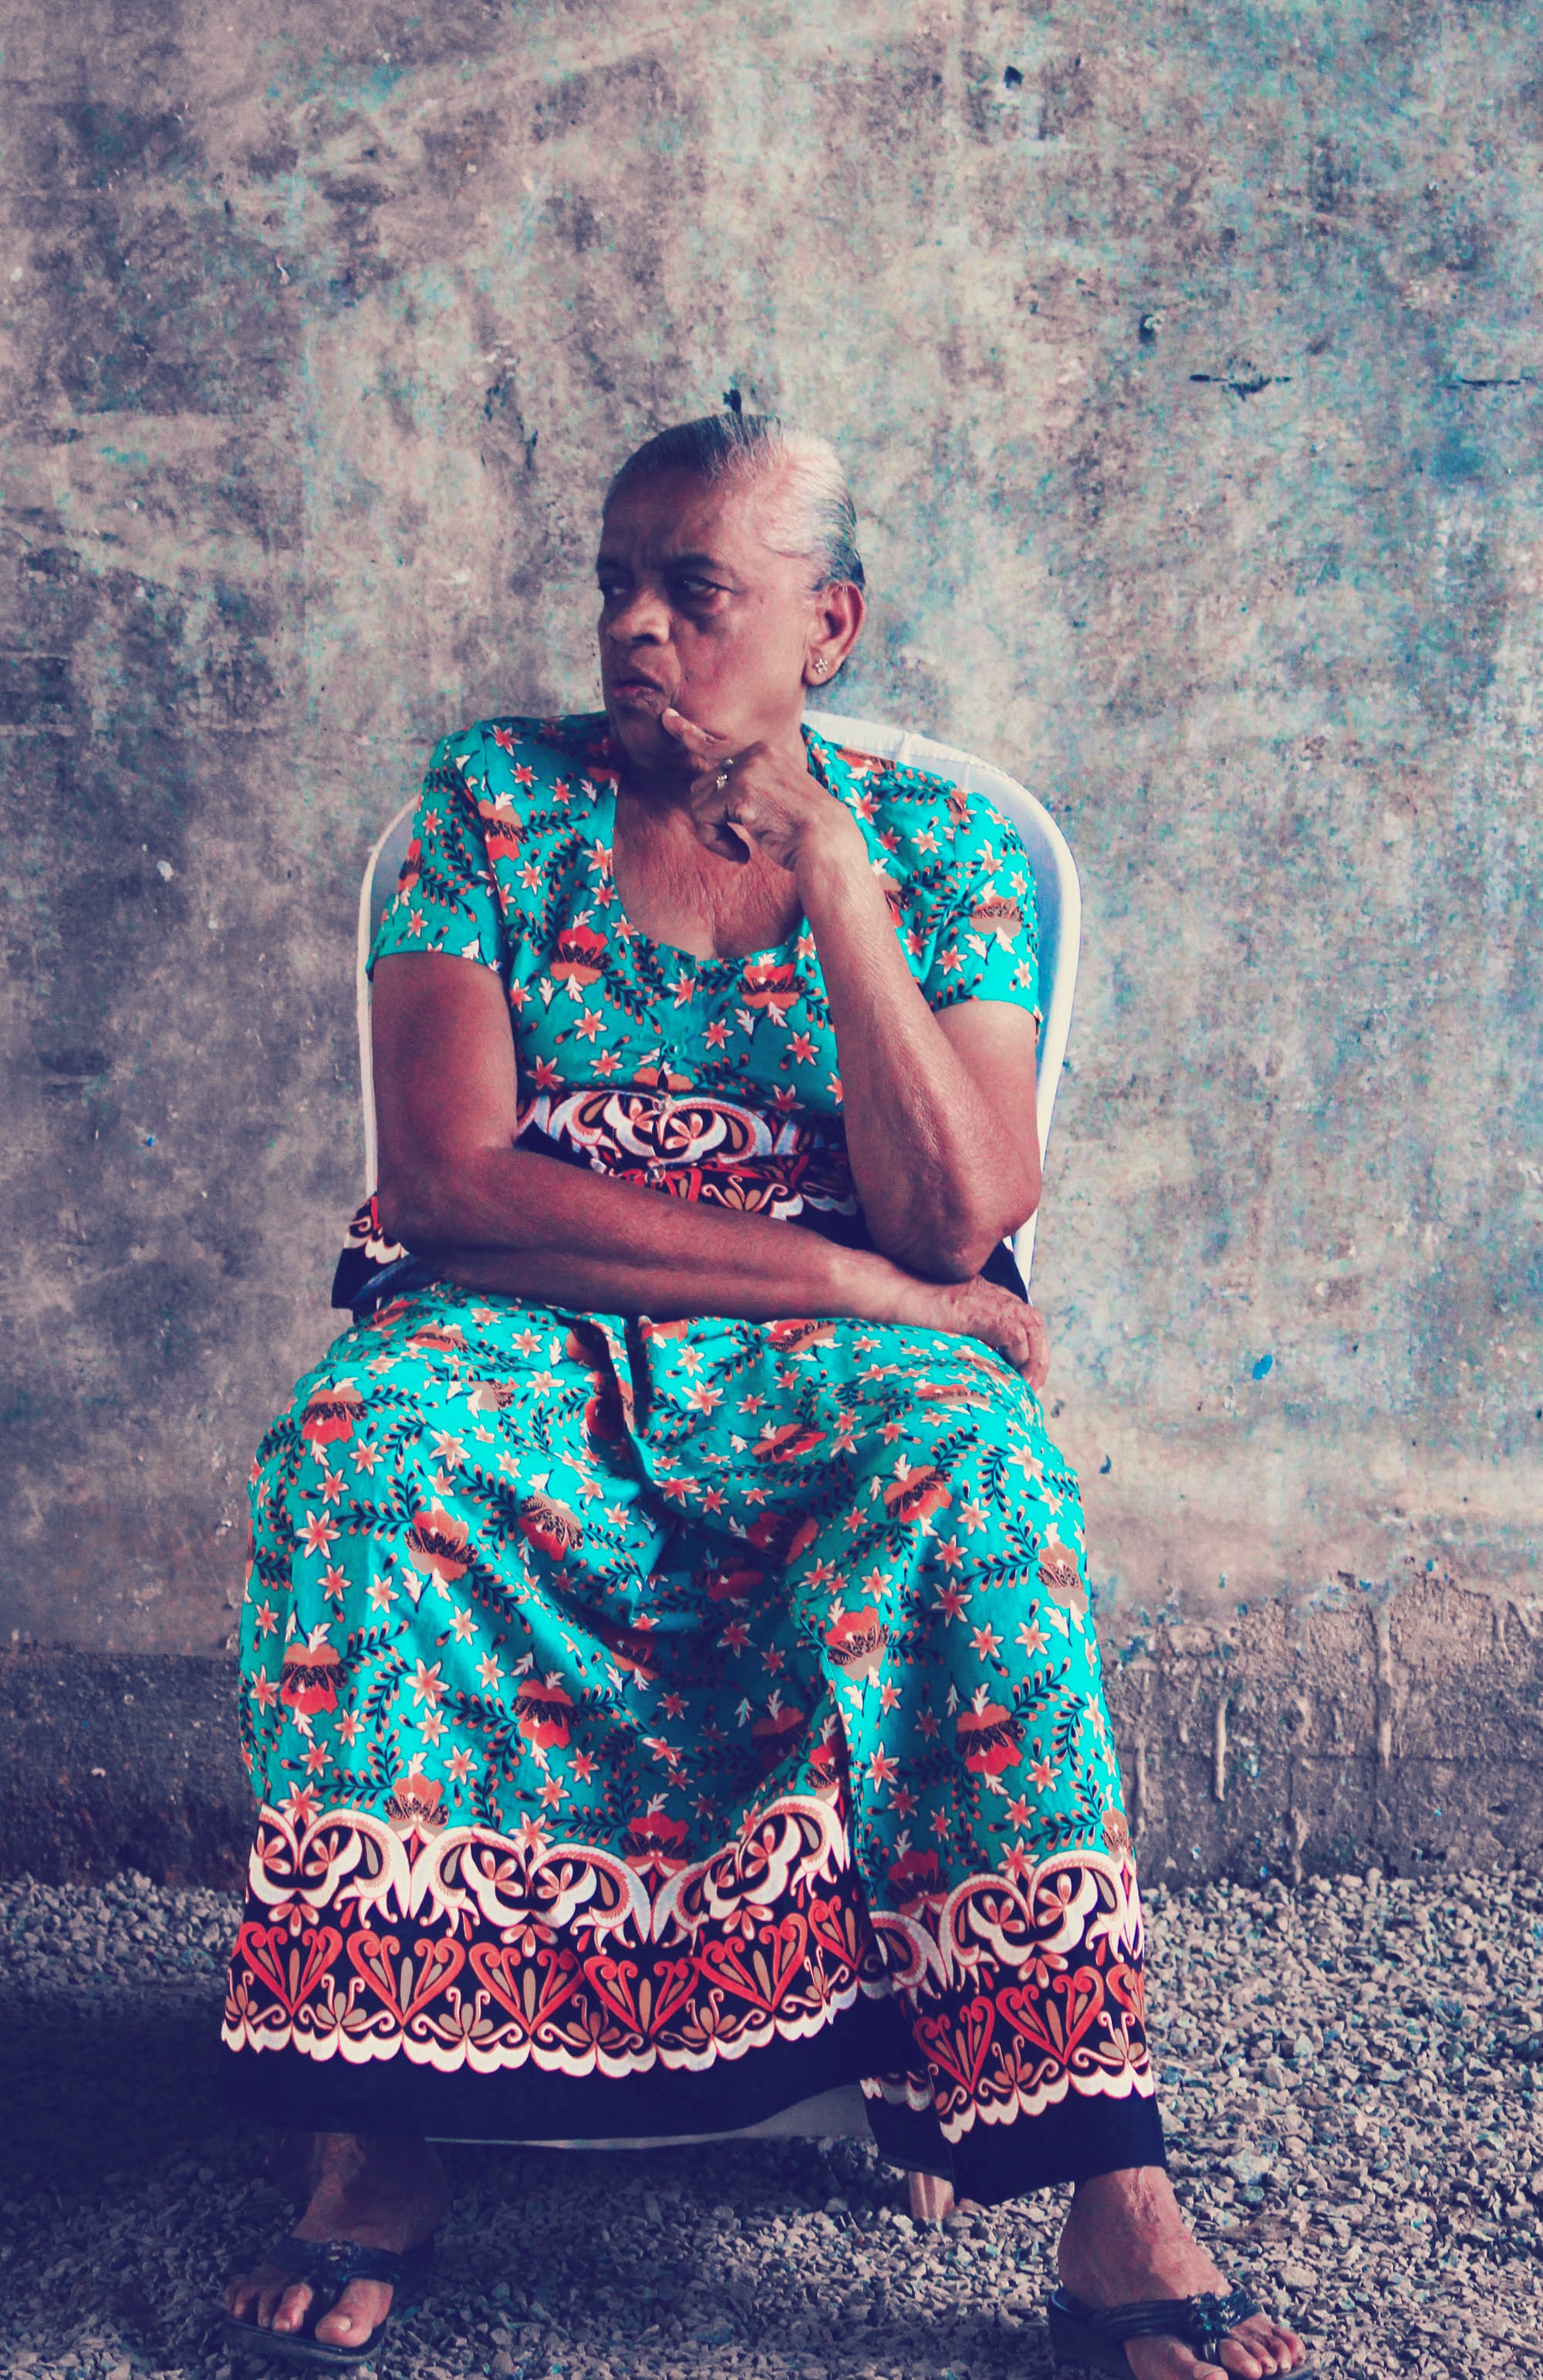
person, people, girl, woman, white, photography, old, female, pattern, portrait, model, young, spring, color, sitting, human, care, fashion, blue, black, lady, lifestyle, health, season, smile, grandmother, face, family, dress, happy, photograph, beauty, age, senior, aging, elderly, adult, wrinkled, retirement, retired, mature, abdomen, photo shoot, wrinkles, portrait photography